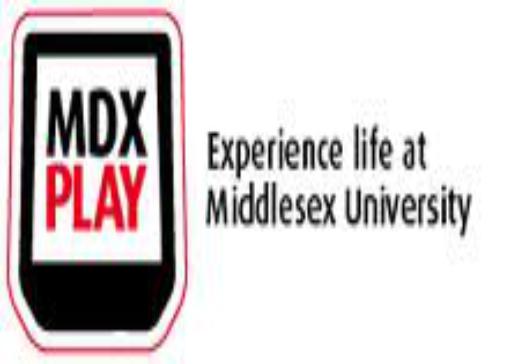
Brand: MDX
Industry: Transportation